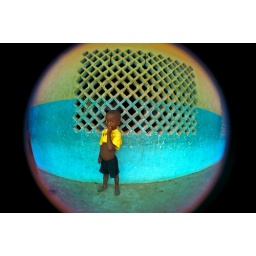
Yound and shy boy standing on the veranda in front of the classroom